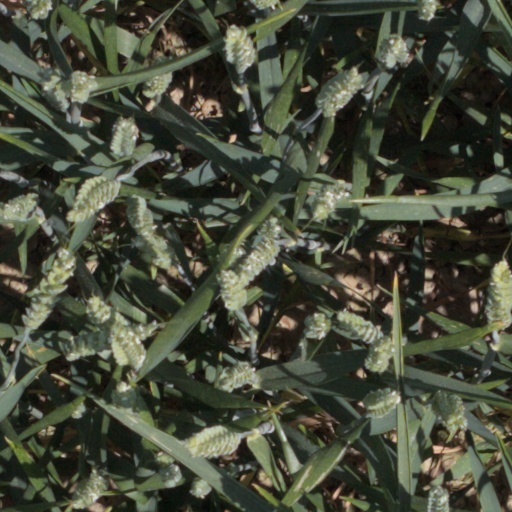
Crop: wheat